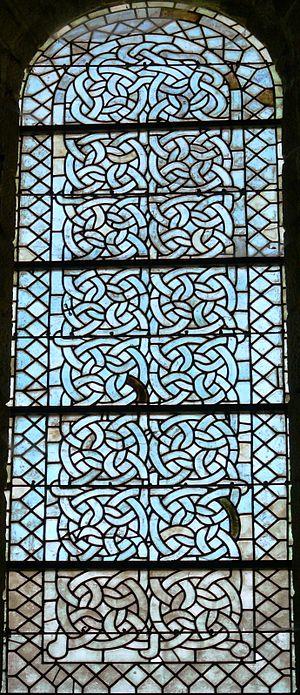
Abbaye d'Aubazine - Vitrail cistercien
Gabrielle Chasnel, dite « Coco Chanel », est une créatrice de mode, modiste et grande couturière française, née le 19 août 1883 à Saumur et morte le 10 janvier 1971 à l'hôtel Ritz de Paris.
L'abbaye d'Aubazine ou d'Obazine est une ancienne abbaye double cistercienne située en Corrèze, sur la commune d'Aubazine.